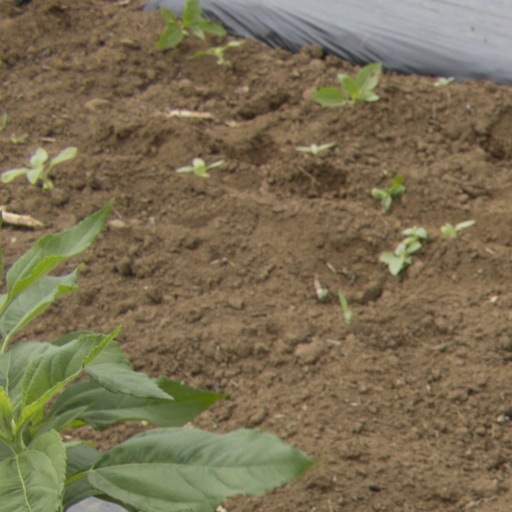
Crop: Jerusalem artichoke